Shorter Views

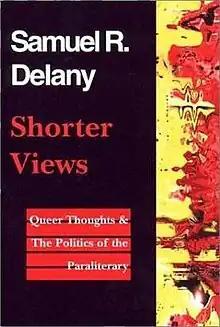
Cover of first edition paperback

Shorter Views is a 2000 collection of essays on race, sexuality, science fiction, and the art of writing by author, professor, and critic Samuel R. Delany.